Pacific War

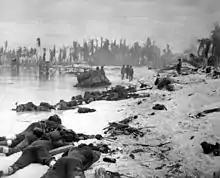
American corpses sprawled on the beach of Tarawa, November 1943

Although the Marianas were secure and American bases firmly established, the long range from the Marianas meant that B-29 aircrews bombing Japan found themselves ditching at sea if severely damaged. To alleviate this issue, American strategists focused their attention on the small island of Iwo Jima, about halfway between the Marianas and Japan. American planners recognized the strategic importance of the island. It was used by the Japanese as an early-warning station against impending air raids on Japanese cities. Japanese aircraft based on Iwo Jima were able to attack the B-29s on their bombing missions, and even to attack installations in the Marianas themselves. The capture of Iwo Jima would provide emergency landing airfields for B-29s and a base for P-51 fighter escorts, as well as land-based air support to protect US naval fleets sailing close to the Japanese Home Islands.